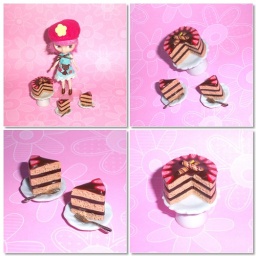
Handmade Chocolate Caramel Cake and 2 pieces of cake on plates with forks. Miniature item in 1:12 scale.